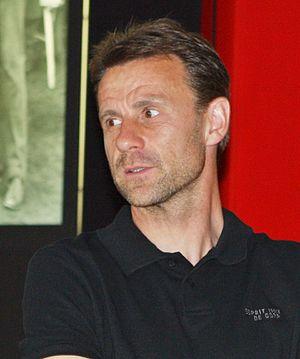
Manfred Binz est un footballeur allemand né le 22 septembre 1965 à Francfort.